Petro Kilekwa

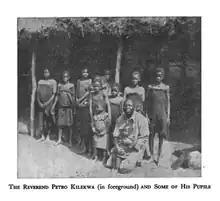
Petro Kilekwa and some of his pupils, photo published 1949

Petro Kilekwa (also Chilekwa, late 1860s/early 1870s – 1967) was an African man who, after having been enslaved, became a teacher and later an Anglican priest. His autobiography, published in 1937, was titled "Slave Boy to Priest: The Autobiography of Padre Petro Kilekwa".